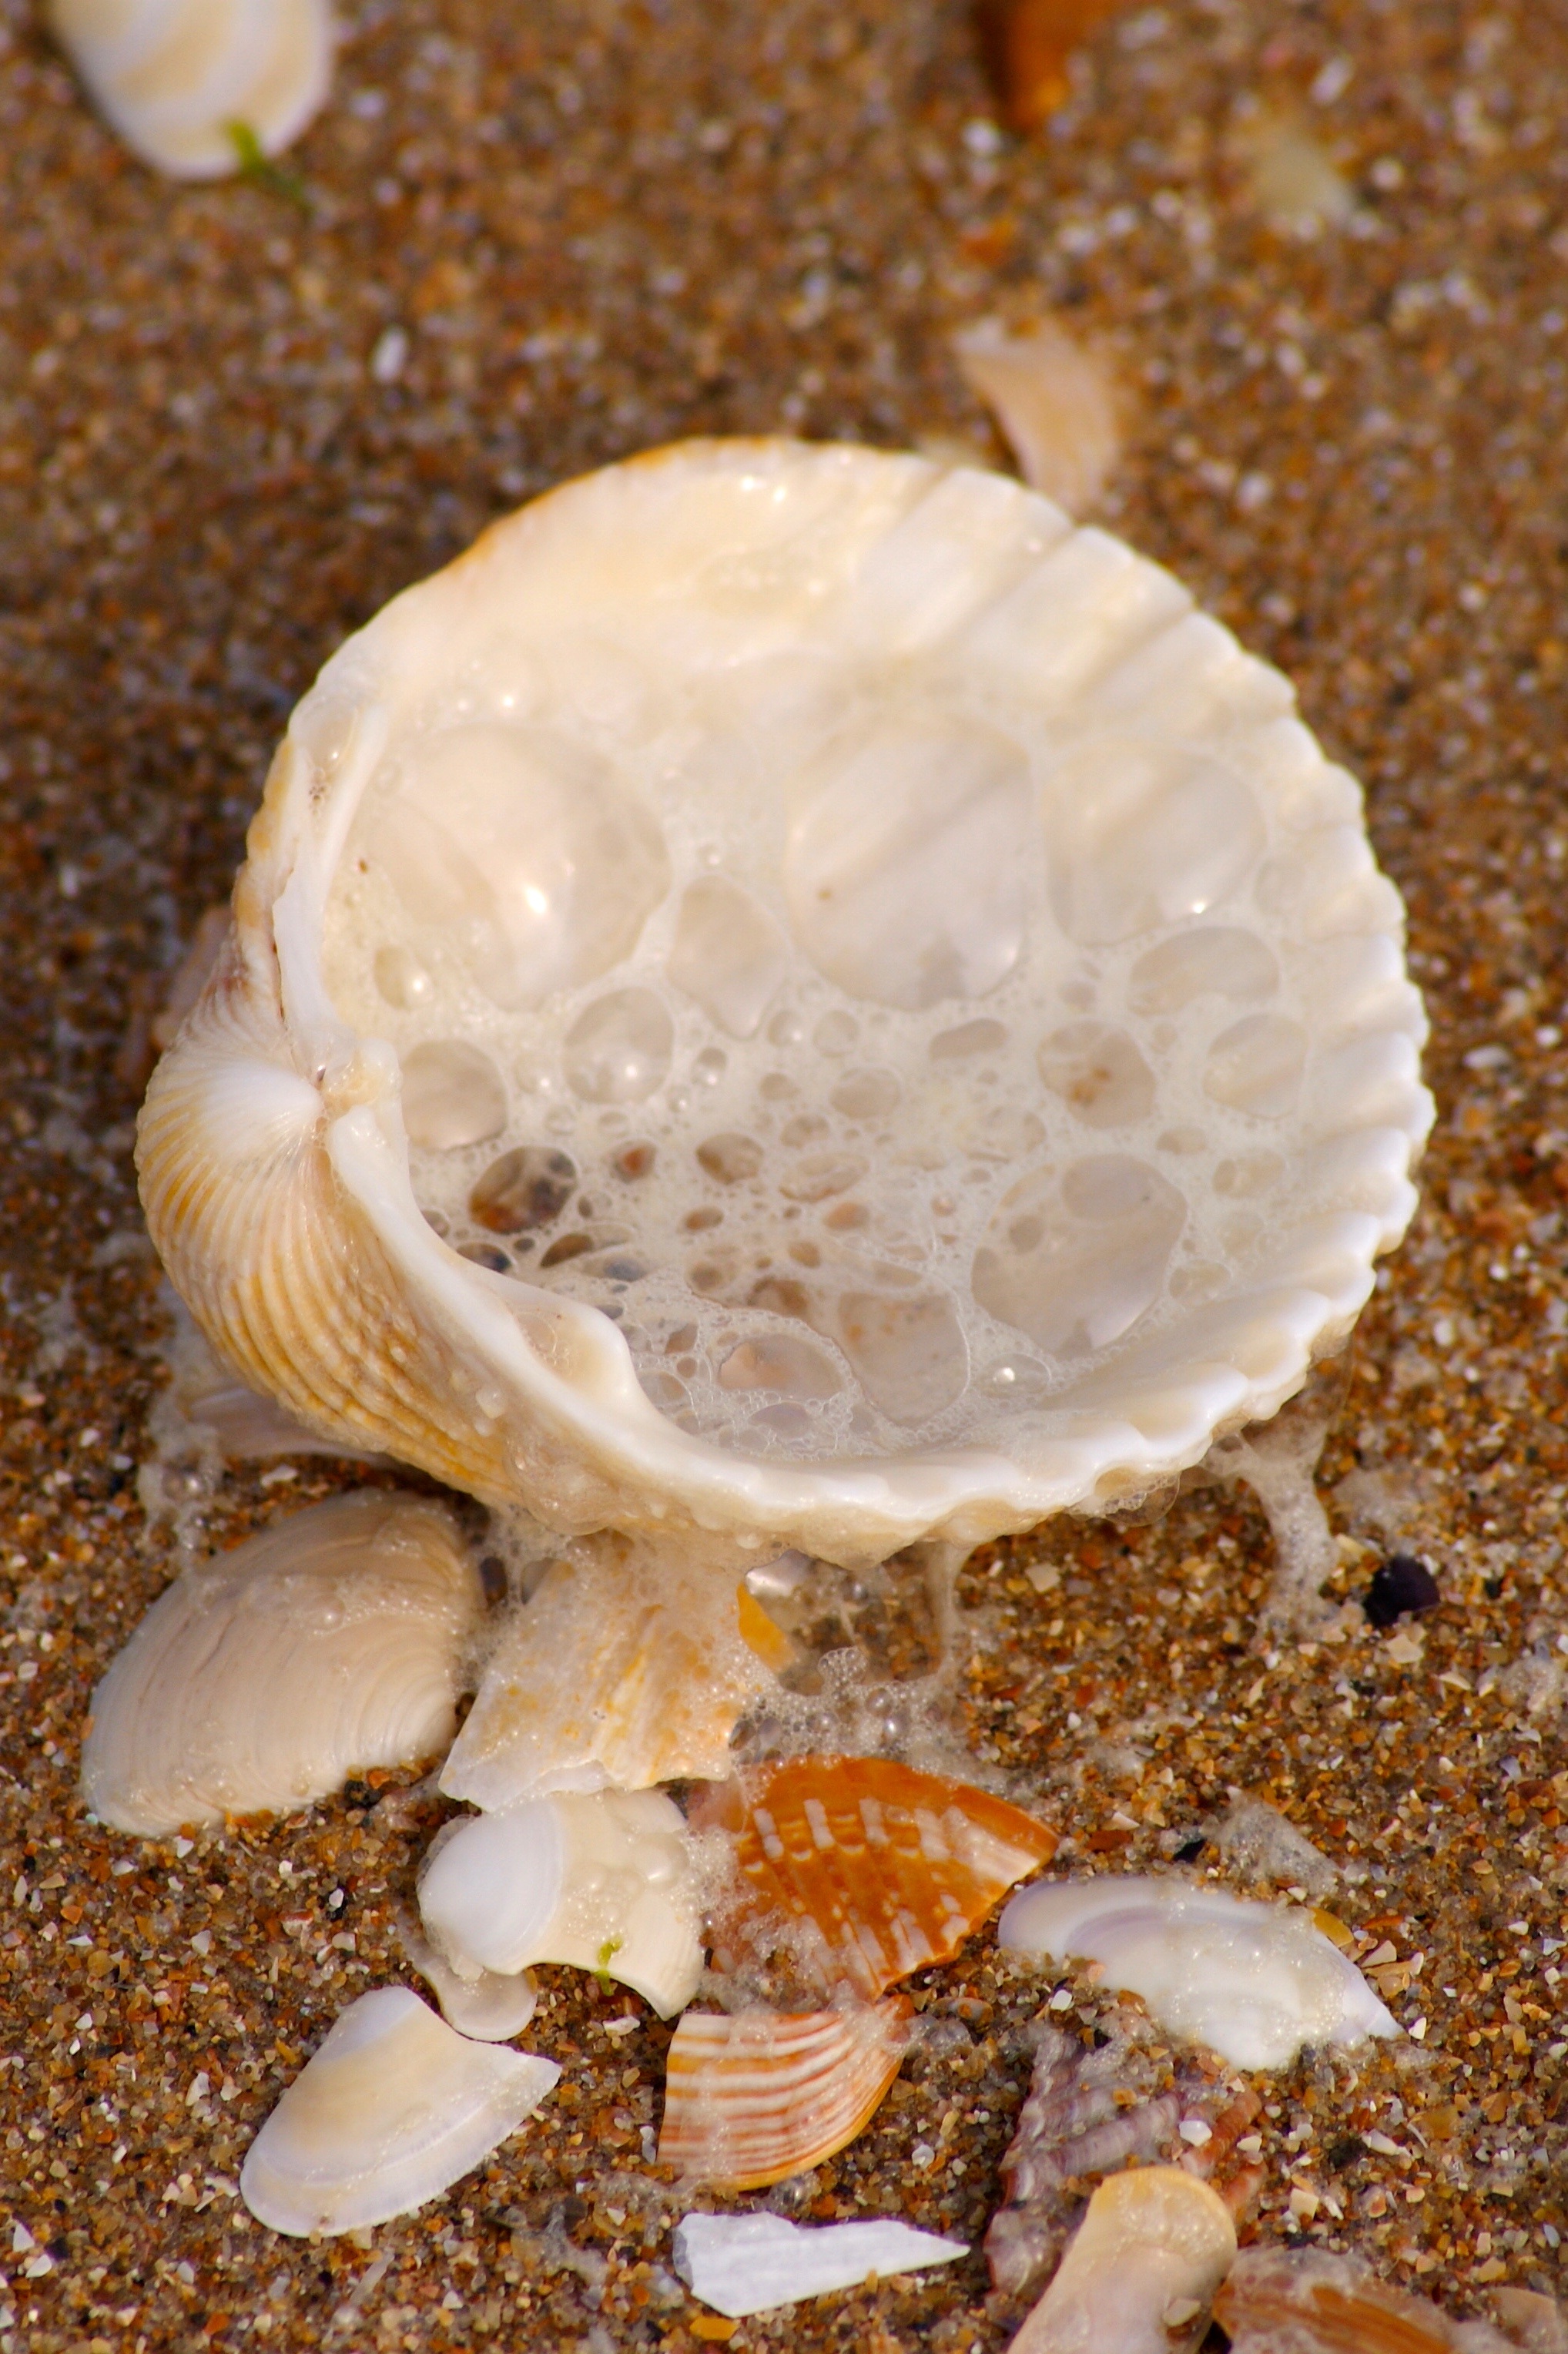
beach, sea, water, nature, sand, sun, wave, wet, summer, food, produce, holiday, seafood, movement, shell, invertebrate, seashell, clam, coconut, waves, cockle, moist, waters, drop of water, macro photography, sea snail, clams oysters mussels and scallops